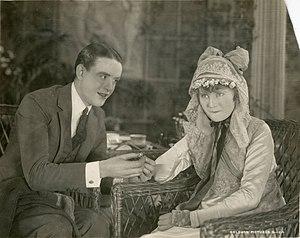
Robert Harron est un acteur américain du cinéma muet, né à New York le 12 avril 1893, mort en cette ville le 5 septembre 1920. Il était le frère de l'acteur John Harron.